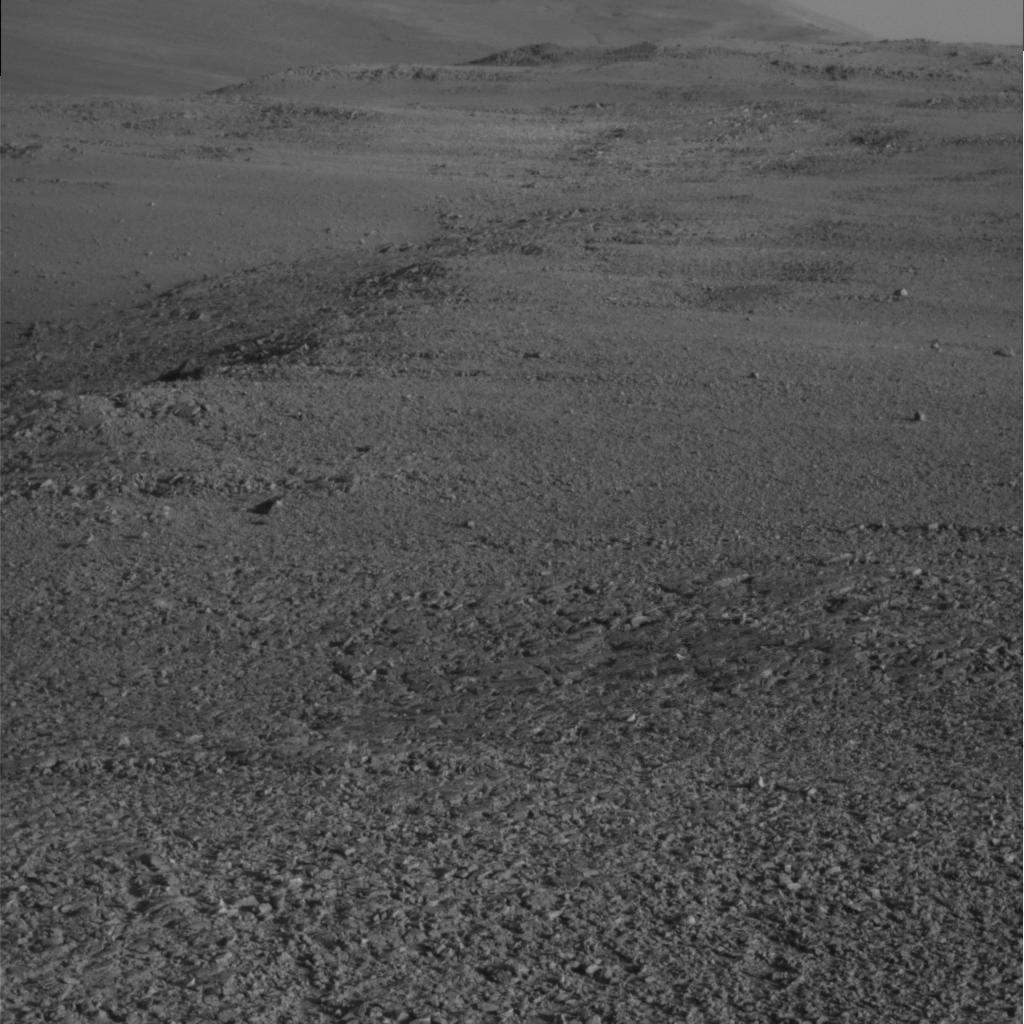
Surface features visible: Clasts, Soil, Nearby Surface